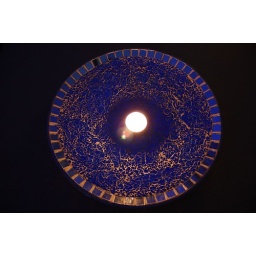
Candle in a glass bowl